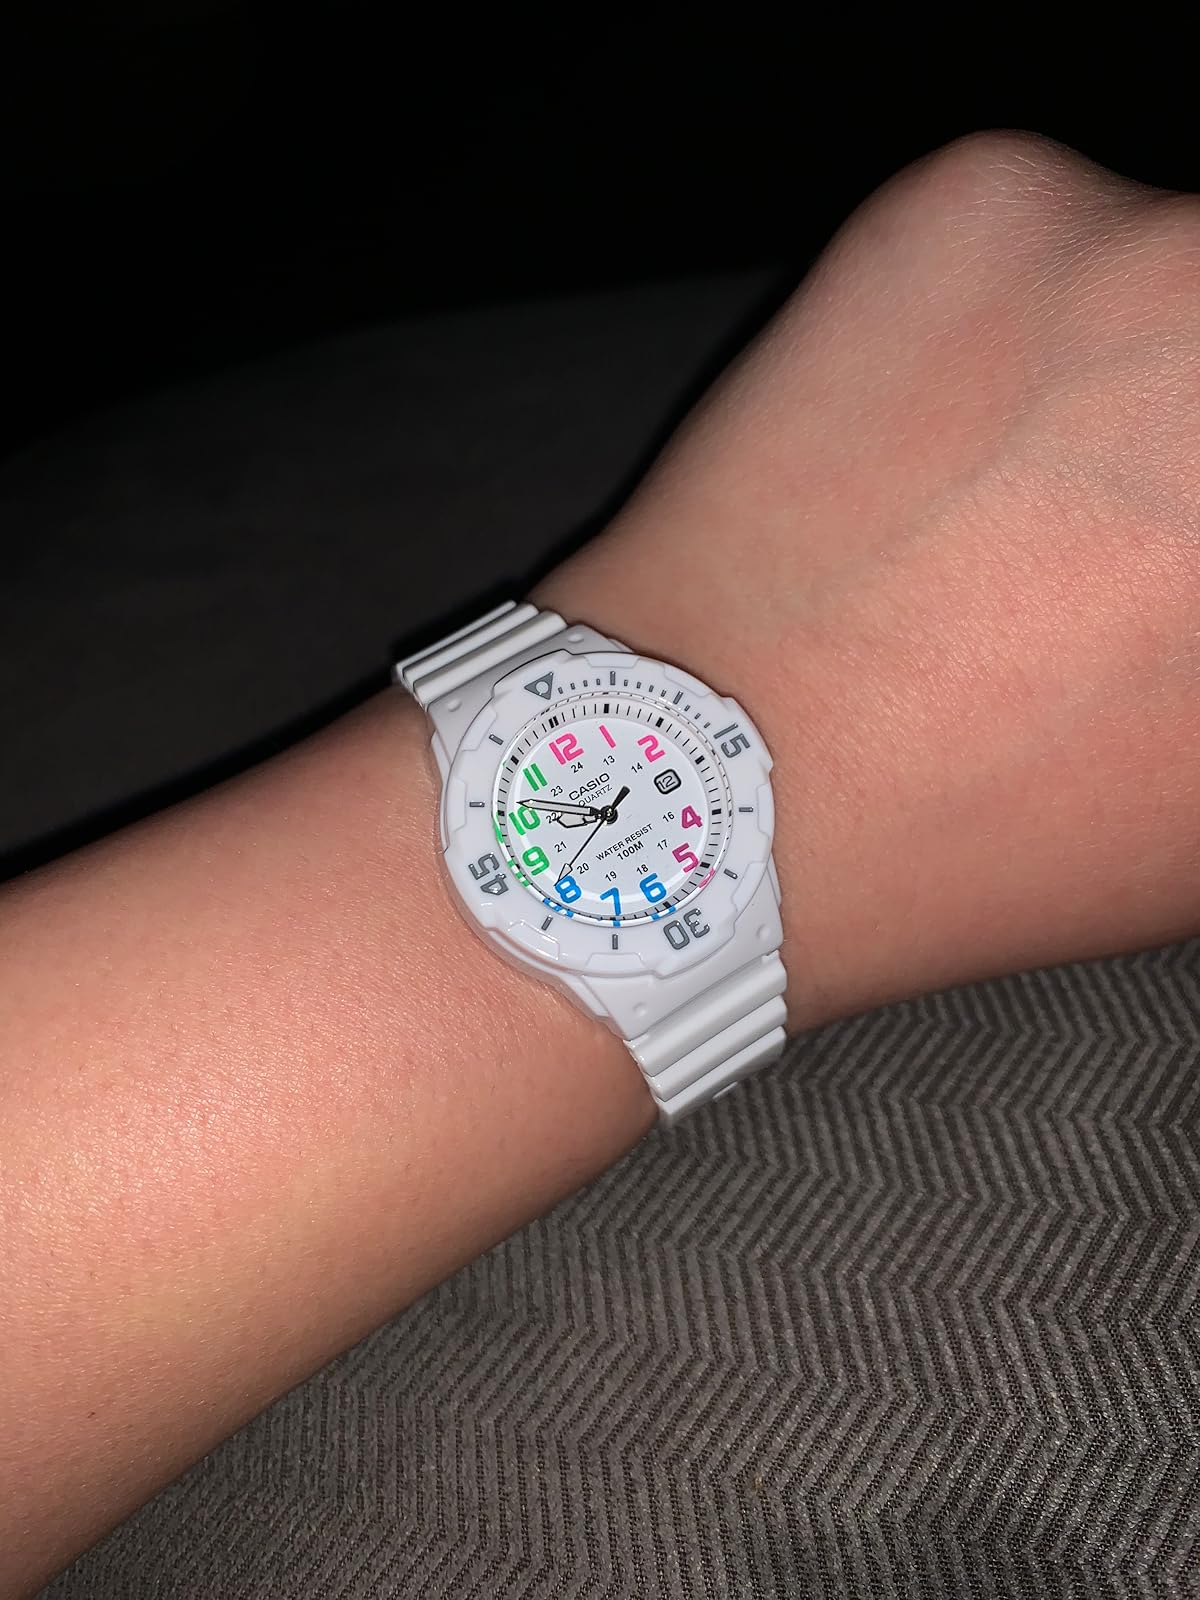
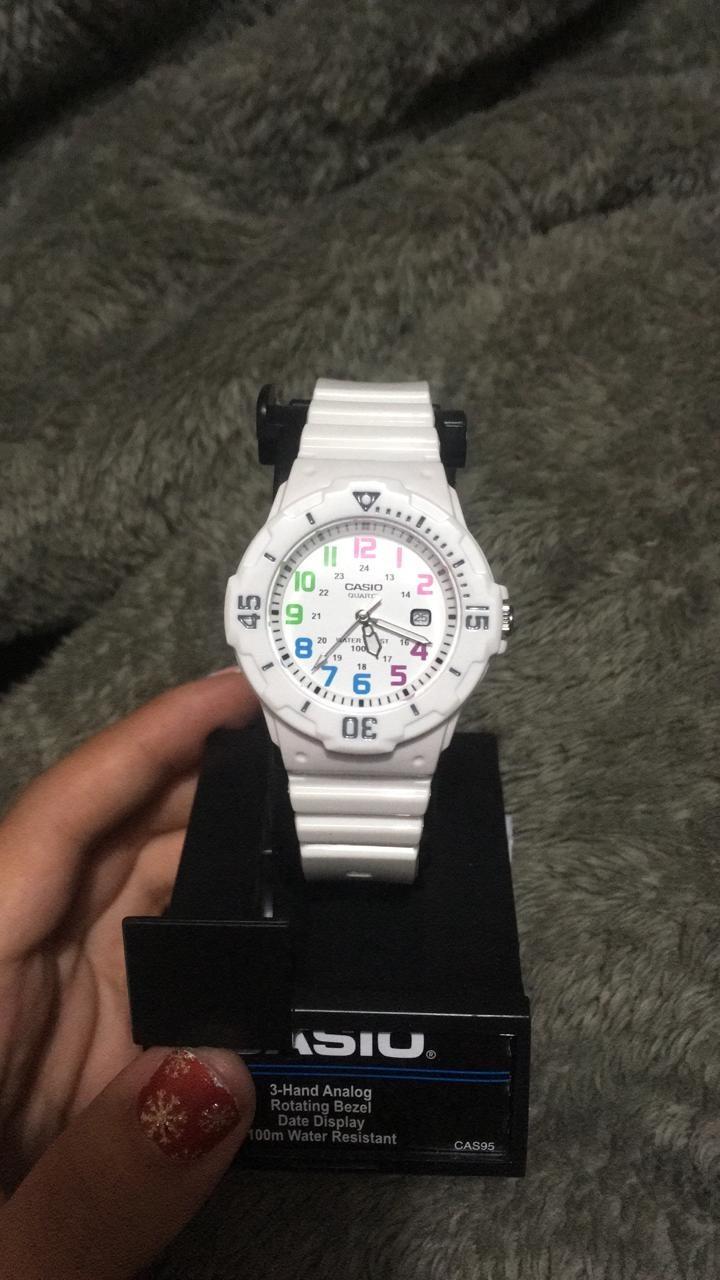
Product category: accessories_watch
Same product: yes